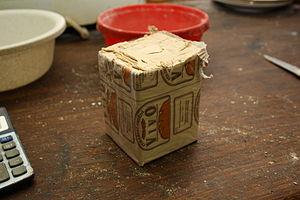
En chimie, la catalyse se réfère à l'accélération ou la réorientation de la cinétique de réaction au moyen d'un catalyseur, et dans certains cas à la sélectivité pour diriger la réaction dans un sens privilégié.